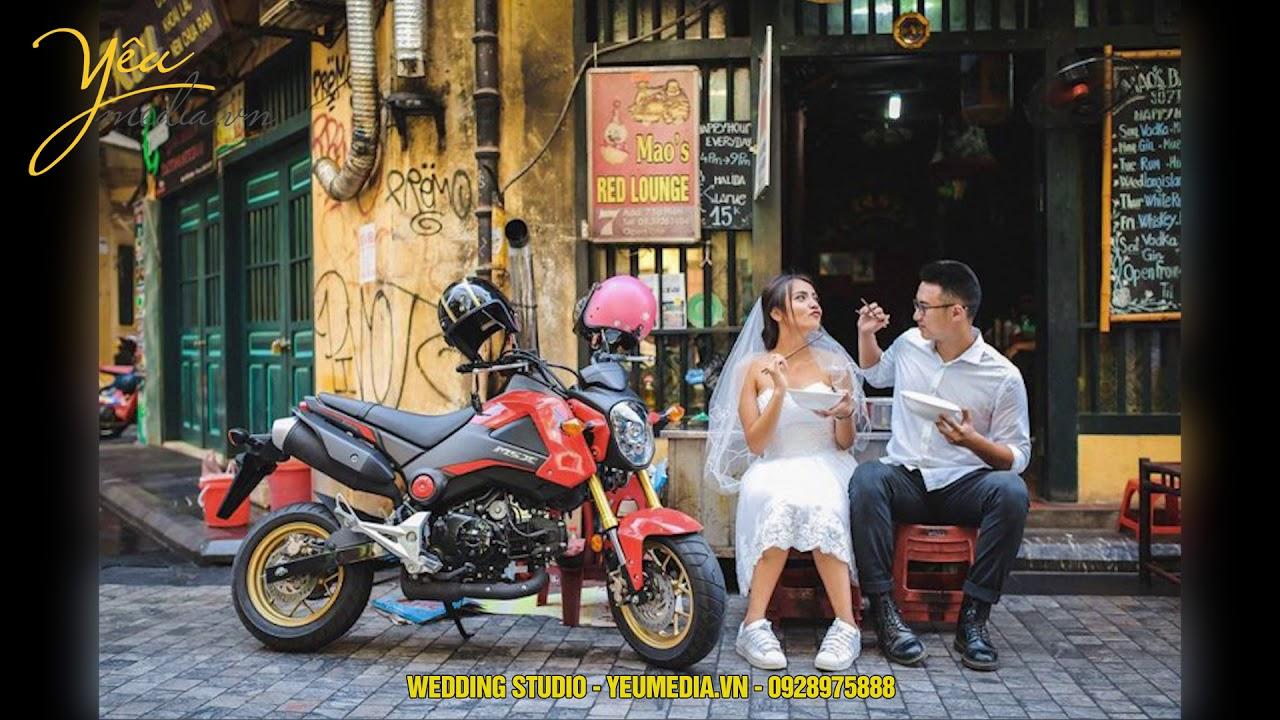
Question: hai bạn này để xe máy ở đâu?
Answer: ở sát bên chỗ ngồi